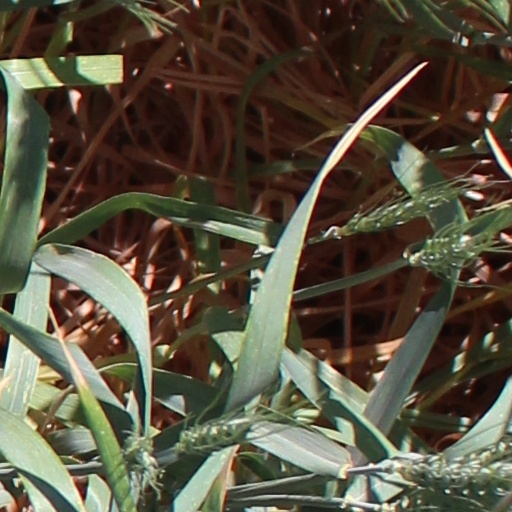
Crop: wheat